10 Tokyo Warriors

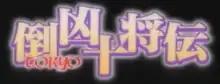
Logo of the "10 Tokyo Warriors" OVA series

is a six-episode supernatural action/adventure original video animation (OVA) anime series produced in 1999–2002 by Zexcs and directed by Hikaru Takanashi and Noboru Ishiguro. The series was licensed in English by Media Blasters and broadcast in the United States by Encore Action in 2007.